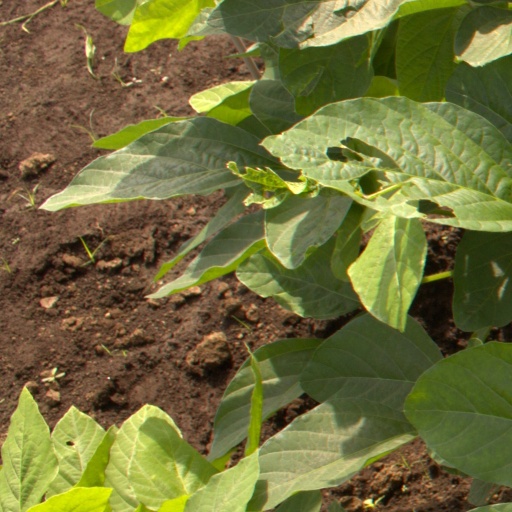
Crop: soybean